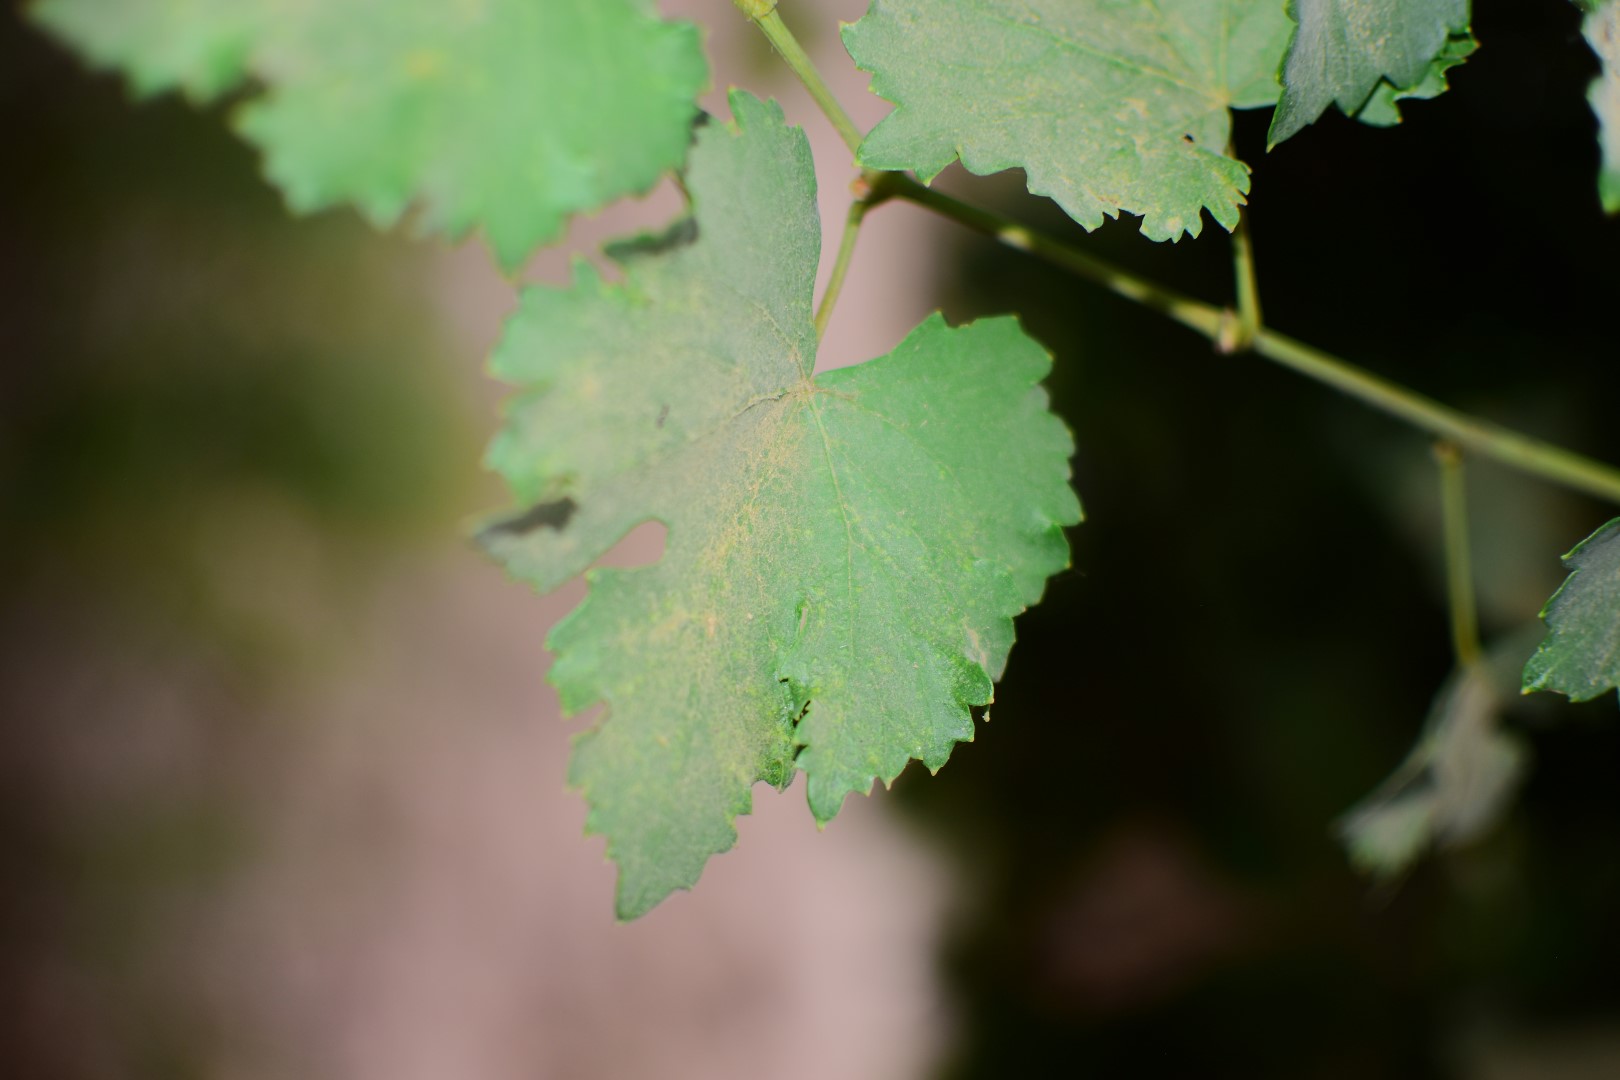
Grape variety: Kamali